Bob Larmore

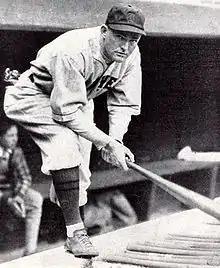
Larmore was signed by the St. Louis Cardinals as a temporary replacement for Rogers Hornsby "(pictured)", who was nursing an injury at the time.

Bob Larmore was born in Anderson, Indiana on December 6, 1896, to parents James, and Maude Larmore of Ohio, and Indiana, respectively. Fred G. Larmore owned and operated Larmore Ice Cream Company, which was incorporated in 1918. Bob Larmore attended Central High School in St. Louis Missouri. In May 1918, while still in high school, Larmore was signed by the Major League Baseball (MLB) St. Louis Cardinals. Before signing with Cardinals' manager Branch Rickey, Larmore informed him that he wished to continue attending school. He was the first player in the history of Major League Baseball to be playing for a team while still attending high school. Larmore's teachers at school allowed him to leave at noon every day to go to Cardinal Field. He was intended to be the fill-in at shortstop for St. Louis, who were absent a player at that position due to an injury to Rogers Hornsby.